FrontRunner

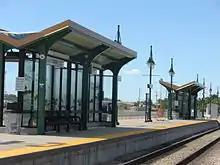
Ogden Central station platforms, the Northern Terminus of "FrontRunner".

Just after entering Ogden, "FrontRunner" crosses over the Weber River. After the Weber River it passes to the west of Ogden's Union Station, and then reaches Ogden Central station at 2350 South Wall Avenue. This station is the last stop on the northern end of "FrontRunner".